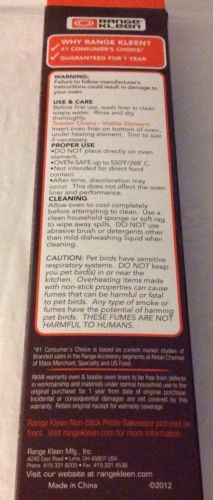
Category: toaster